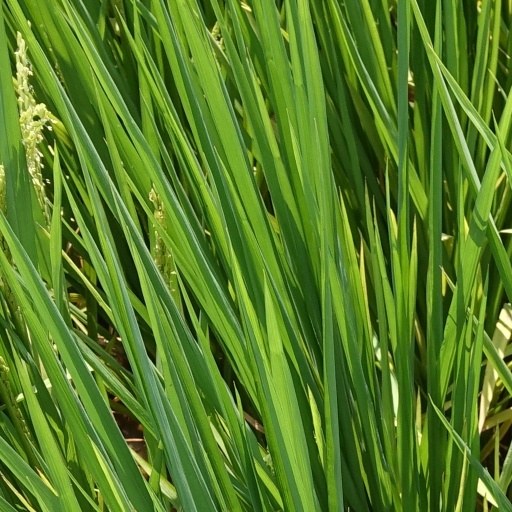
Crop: rice